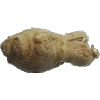
Label: Ginger Root 1